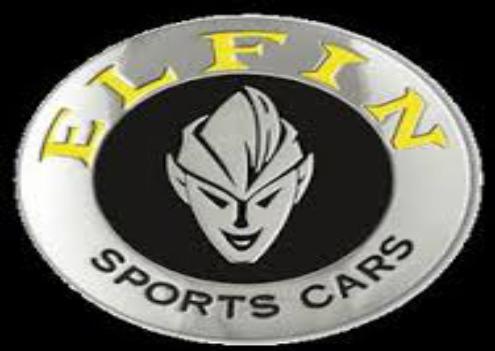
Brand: Elfin
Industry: Others